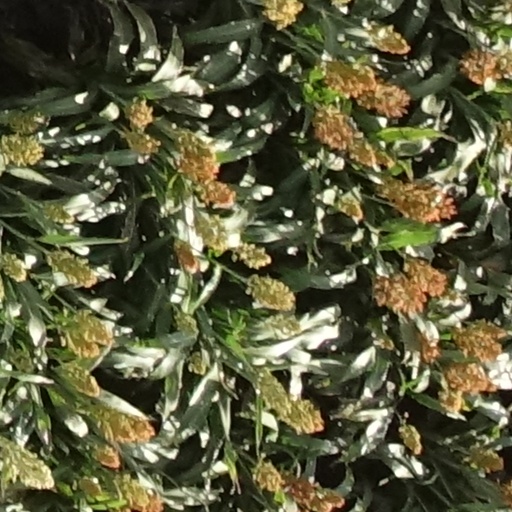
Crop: sorghum